This Sporting Life

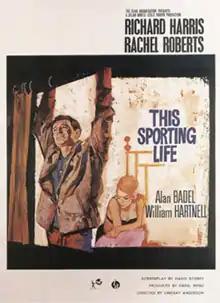
Film poster by Renato Fratini

This Sporting Life is a 1963 British kitchen sink drama film directed by Lindsay Anderson. Based on the 1960 novel of the same name by David Storey, which won the 1960 Macmillan Fiction Award, it recounts the story of a rugby league footballer in Wakefield, a mining city in Yorkshire, whose romantic life is not as successful as his sporting life. Storey, a former professional rugby league footballer, also wrote the screenplay.